Raven-Symoné

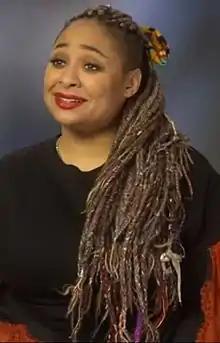
Raven-Symoné in 2019

Raven-Symoné Christina Pearman-Maday (born December 10, 1985), also known as Raven, is an American actress, singer, and director. She has received several accolades, including five NAACP Image Awards, two Kids' Choice Awards, three Young Artist Awards, and five Emmy Award nominations. In 2012, she was included on VH1's list of "100 Greatest Child Stars of All Time".